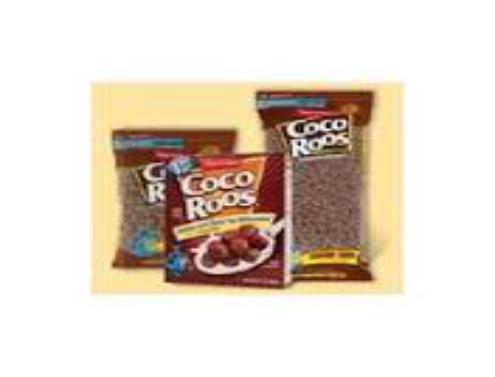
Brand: Coco Roos
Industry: Food